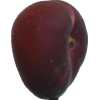
Label: nectarine_flat